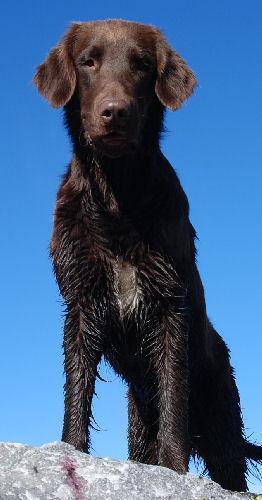
flat-coated_retriever